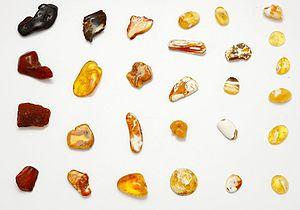
L' ambre de la Baltique, ou succinite, est une résine végétale fossilisée produite par des conifères de l'époque de l'Éocène, plus précisément, après datation radiométrique par la méthode potassium-argon, durant le Lutétien, il y a environ 44 Ma.